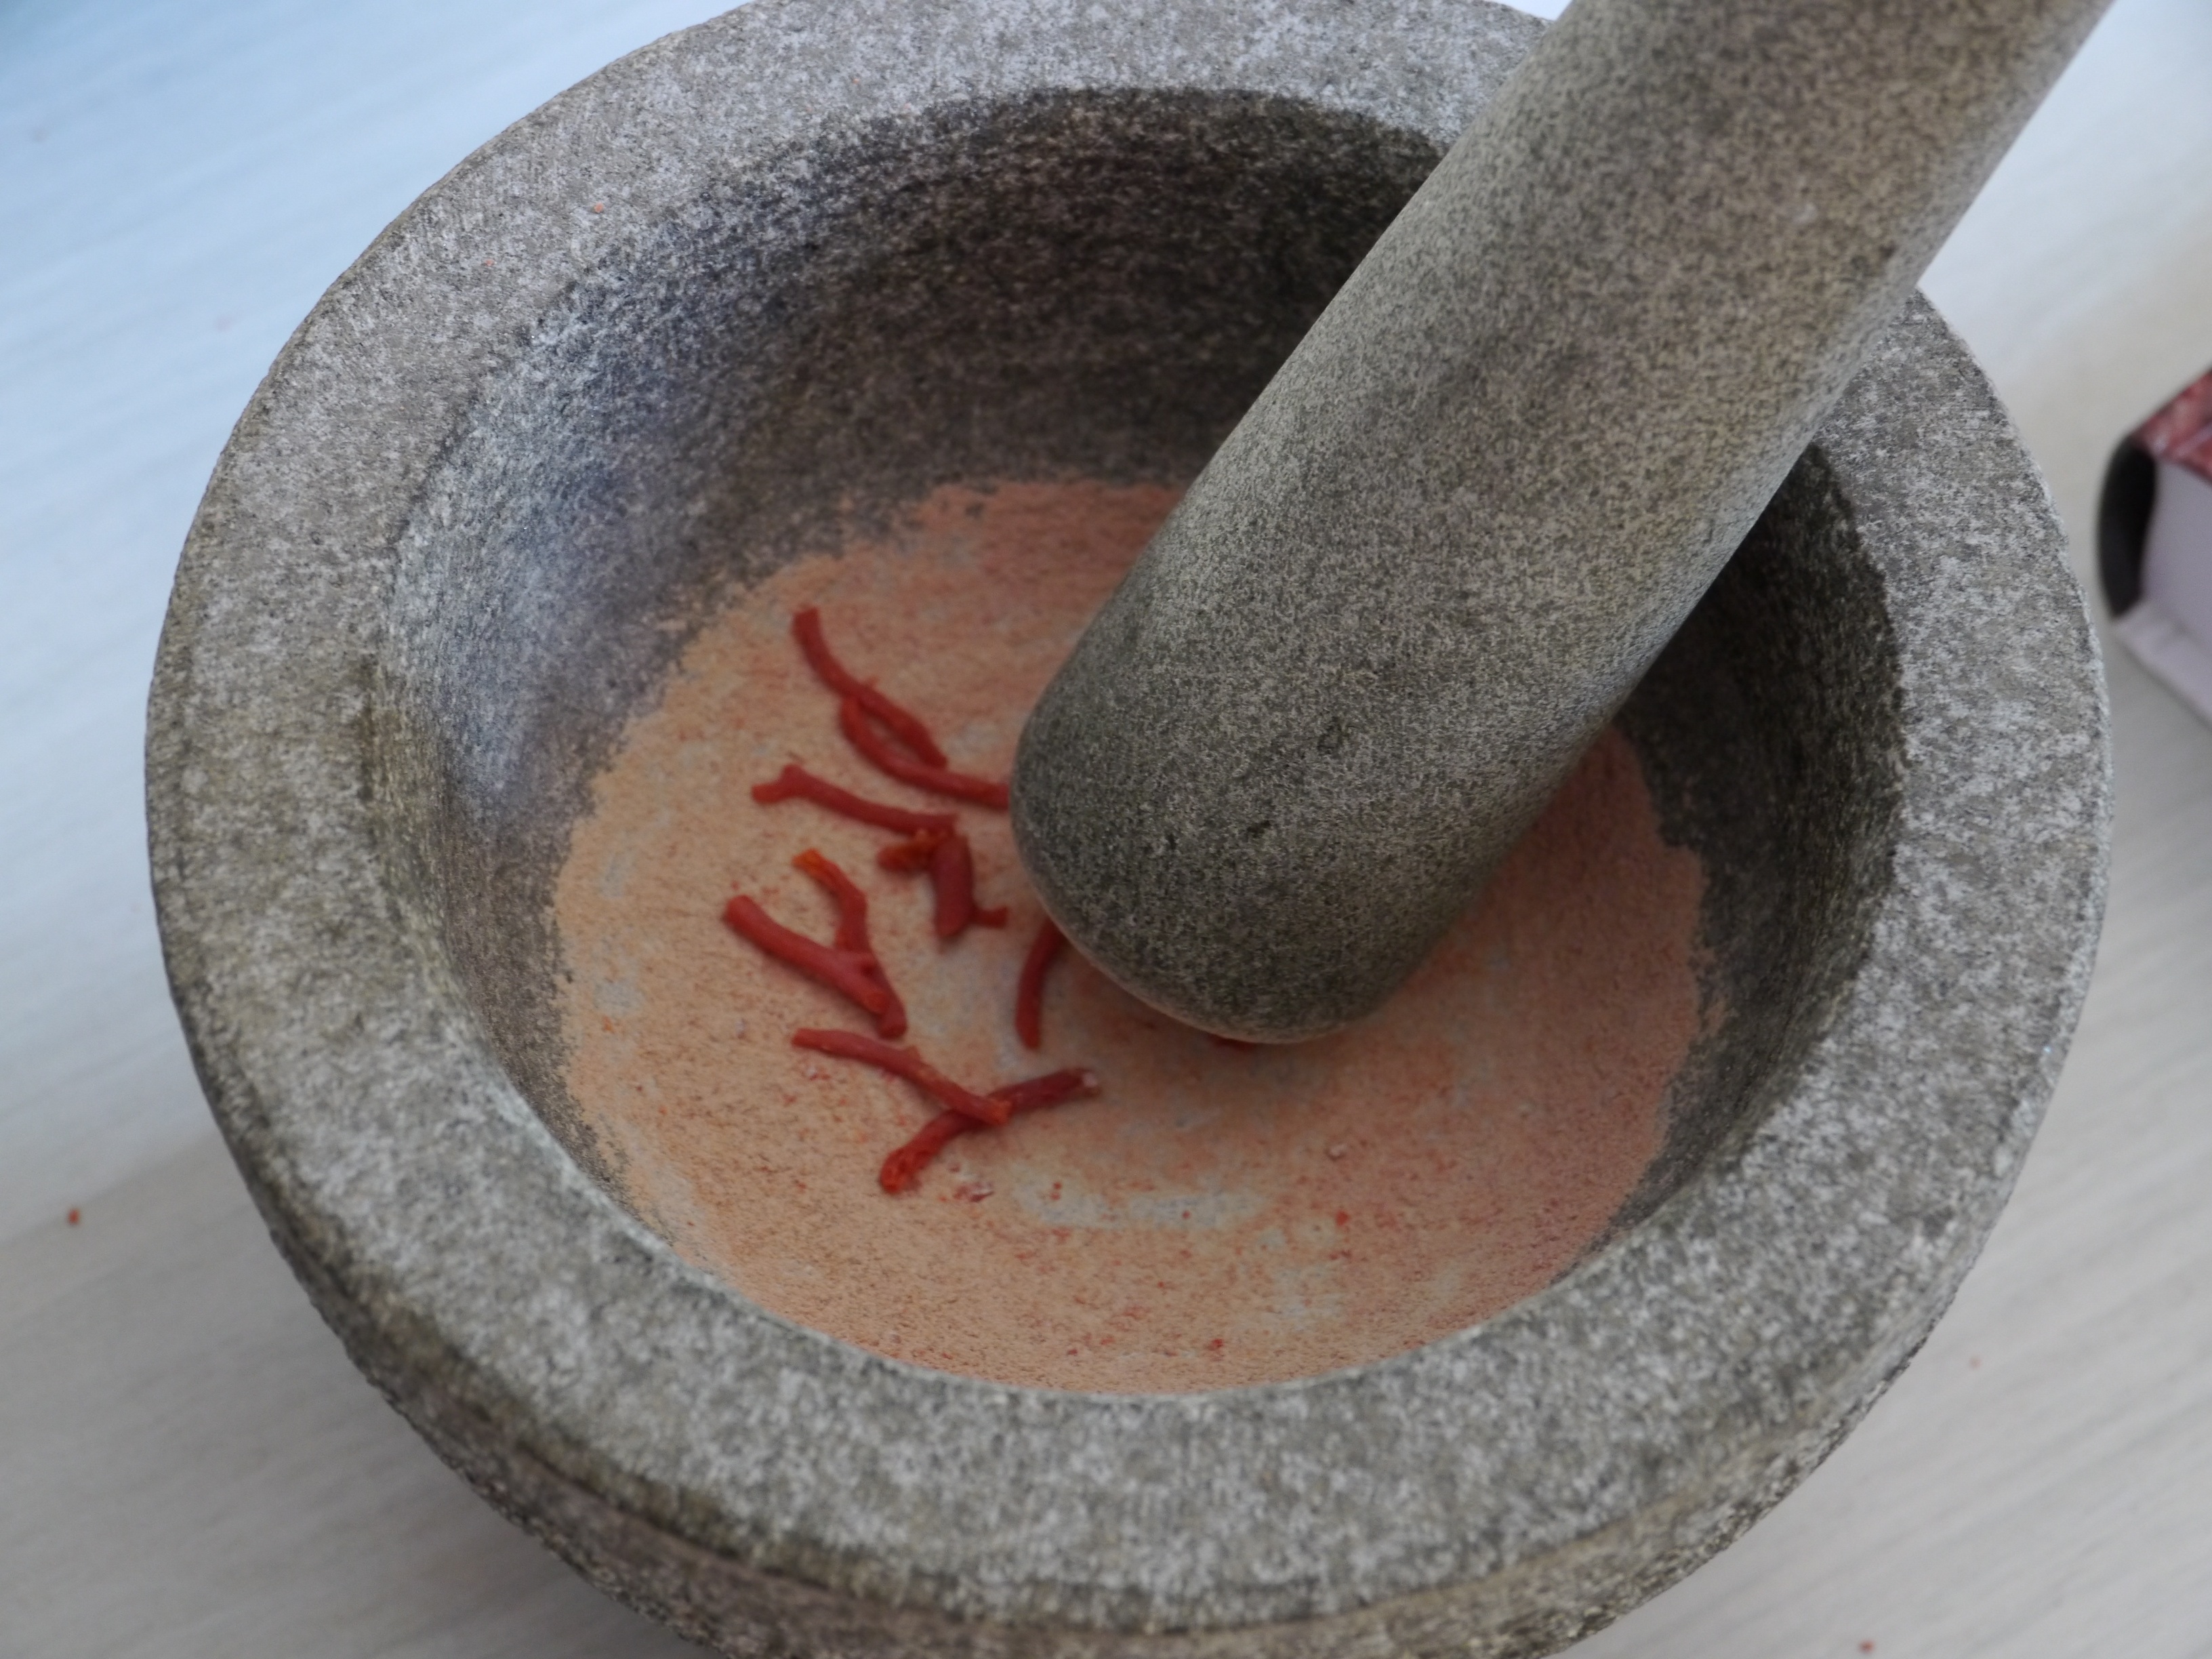
ceramic, material, coral, sculpture, art, mortar, alchemy